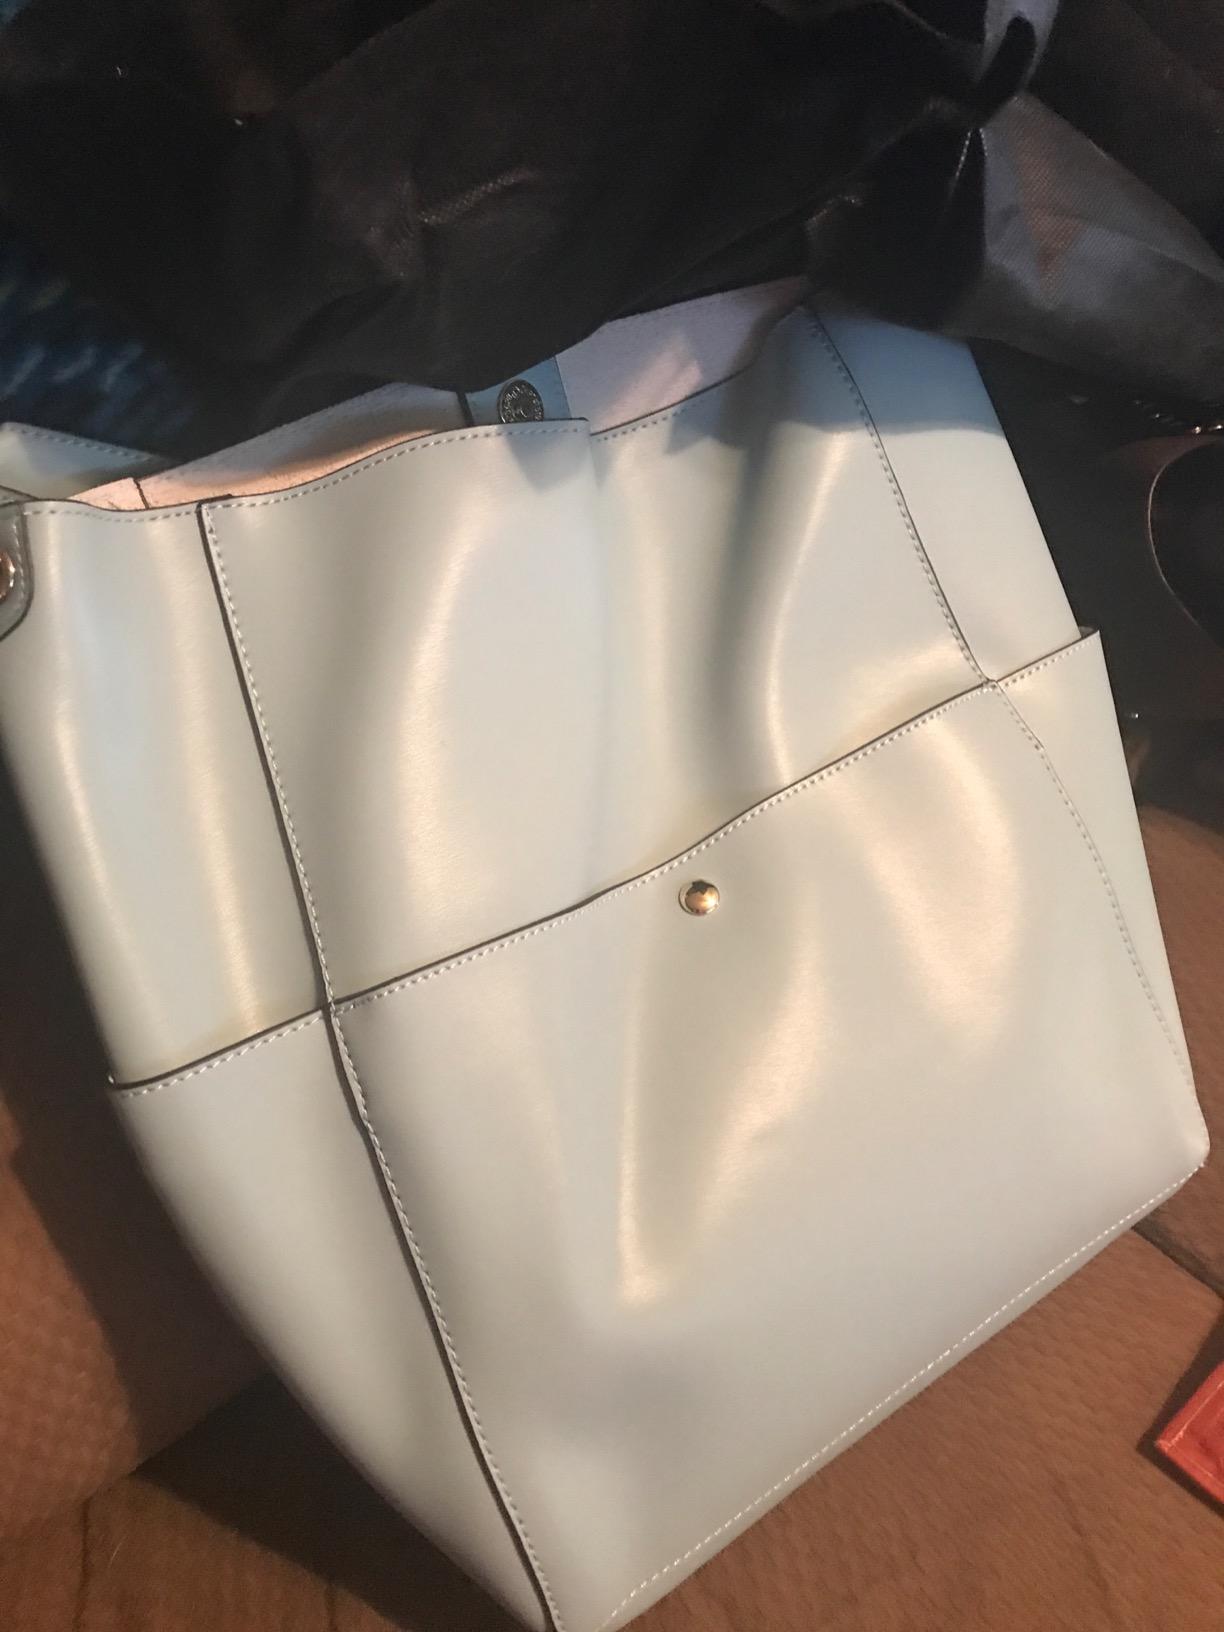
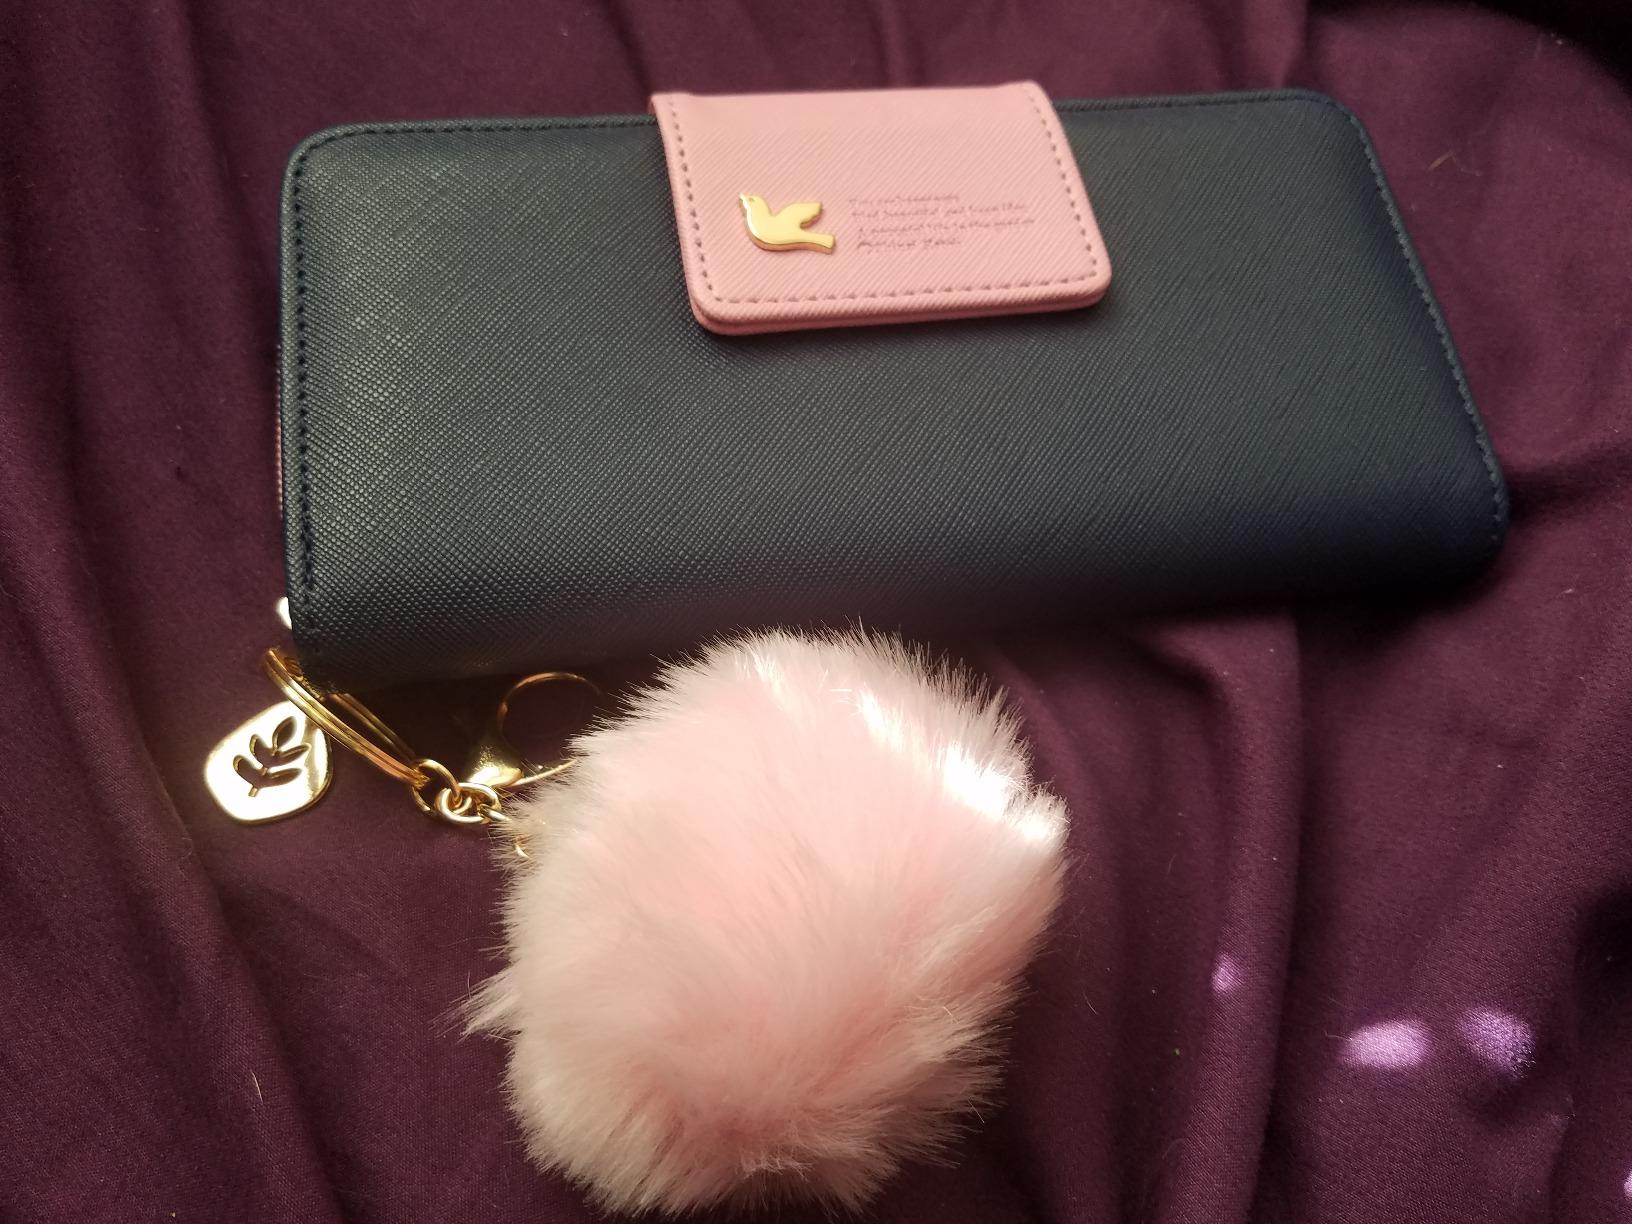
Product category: accessories_handbag
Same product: no